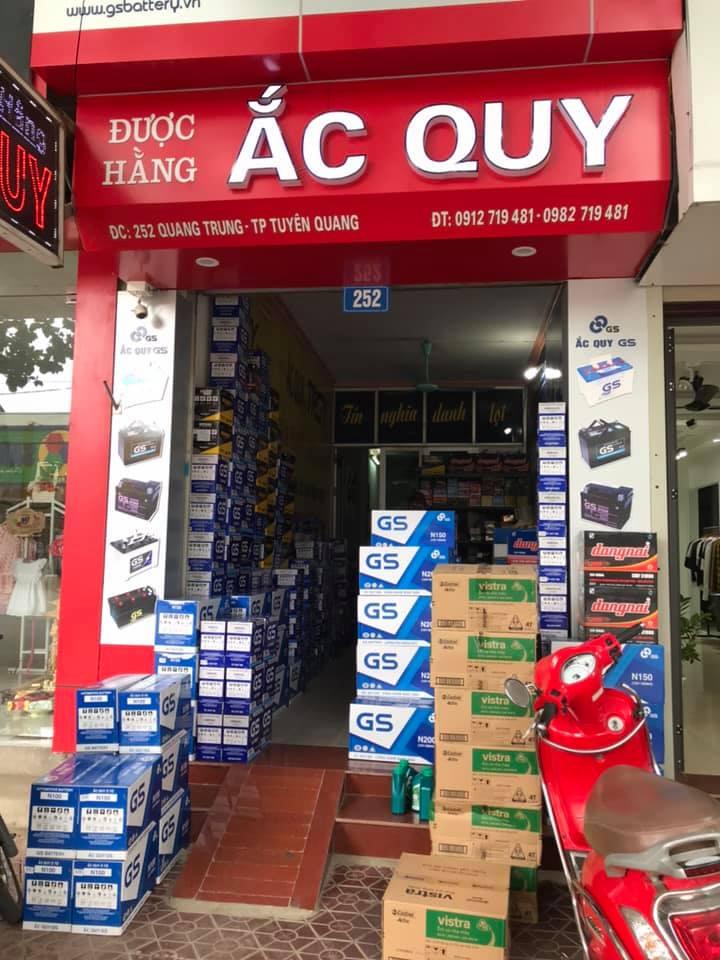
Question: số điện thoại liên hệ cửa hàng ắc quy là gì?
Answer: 0912719481-0982719481